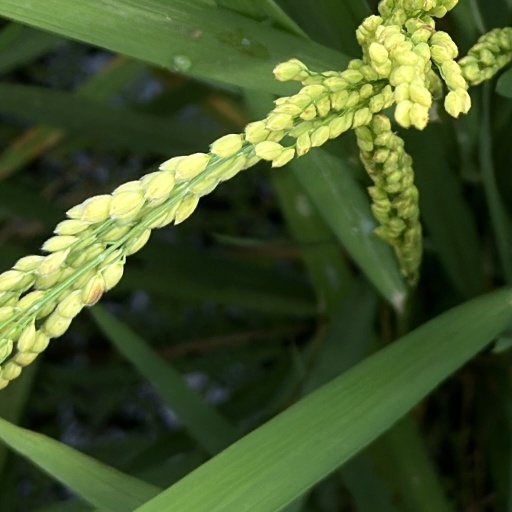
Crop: rice